Starstruck (The Kinks song)

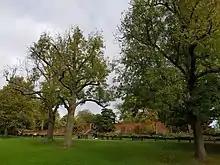
The Kinks filmed their promo clip for the European single in Waterlow Park, Highgate ("pictured 2017").

Davies included "Starstruck" on both the twelve- and fifteen-track editions of "The Kinks Are the Village Green Preservation Society", sequenced on the second side in both cases. Pye first released the twelve-track edition in Sweden and Norway on 9 October 1968, while the UK release of the album with fifteen tracks followed on 22 November. In his preview of the album for "New Musical Express" magazine, critic Keith Altham described the song's use of the Mellotron as "extremely clever".